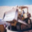
Label: tractor